Élise Delzenne

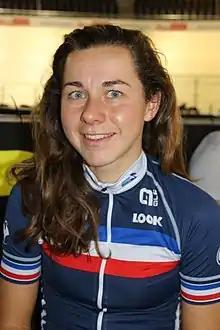
Delzenne in 2017

Élise Delzenne (born 28 January 1989) is a French former professional road and track racing cyclist, who competed professionally between 2013 and 2017 for the Bourgogne–Pro Dialog, and teams. She was the winner of the 2013 French National Road Race Championships. In 2015, she finished second in individual pursuit and points race at the European Track Championships.